Fujiwara no Toshiyuki

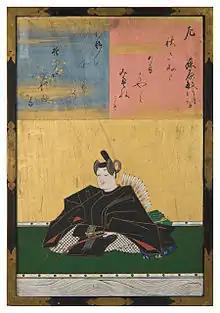
Portrait of Fujiwara no Toshiyuki

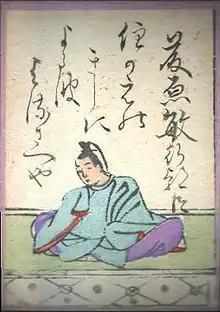
Fujiwara no Toshiyuki, from the Ogura "Hyakunin Isshu".

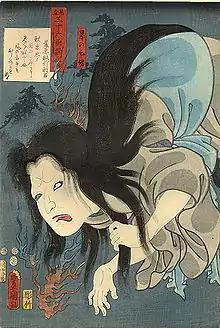
Fujiwara no Toshiyuki depicted as the ghost of Rui no Hitodama, in a print by Kunisada.

Fujiwara no Toshiyuki (birthdate unknown – 901 or 907, Japanese: 藤原 敏行, also 藤原 敏行 朝臣 "Fujiwara Toshiyuki no Ason") was a middle Heian "waka" poet and Japanese nobleman. He was designated a member of the Thirty-six Poetry Immortals, and one of his poems is included in the famous anthology "Hyakunin Isshu".